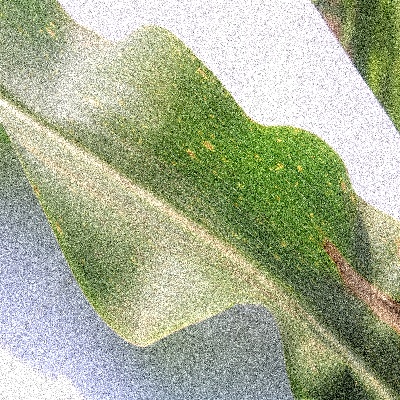
Label: Corn_(Maize)___Leaf_Spot